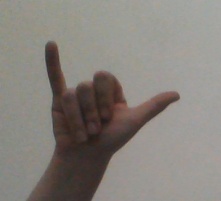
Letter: ya